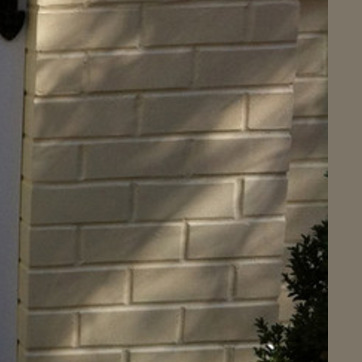
Material: brick